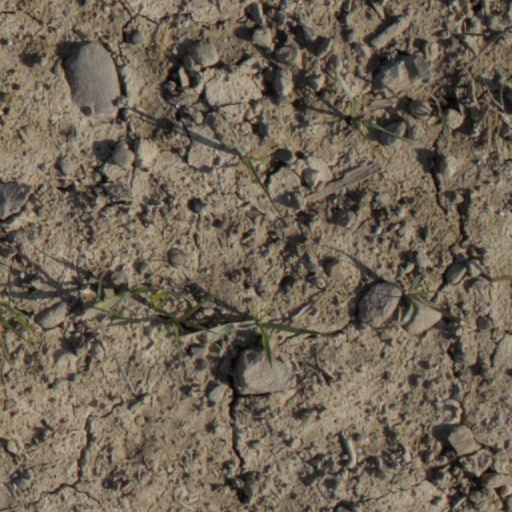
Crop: wheat